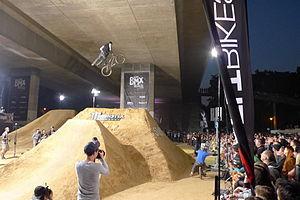
Le BMX est un sport extrême cycliste, physique, technique et spectaculaire. Il est divisé en deux catégories : la Race où les rideurs font la course, et le Freestyle où les rideurs font des figures. Les pratiquants de ce sport sont nommés pilotes, bicrosseurs, riders.